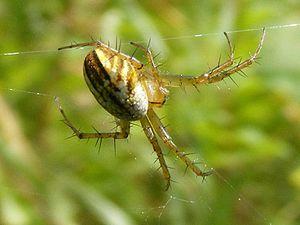
Mangora gibberosa
Mangora gibberosa est une espèce d'araignées aranéomorphes de la famille des Araneidae.